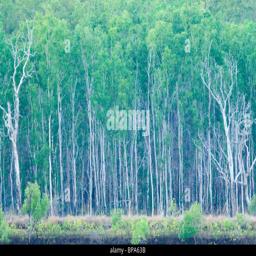
a strand of gum trees in the soft early morning light